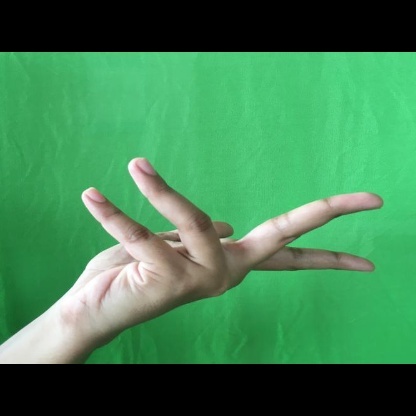
Mudra: Alapadmam